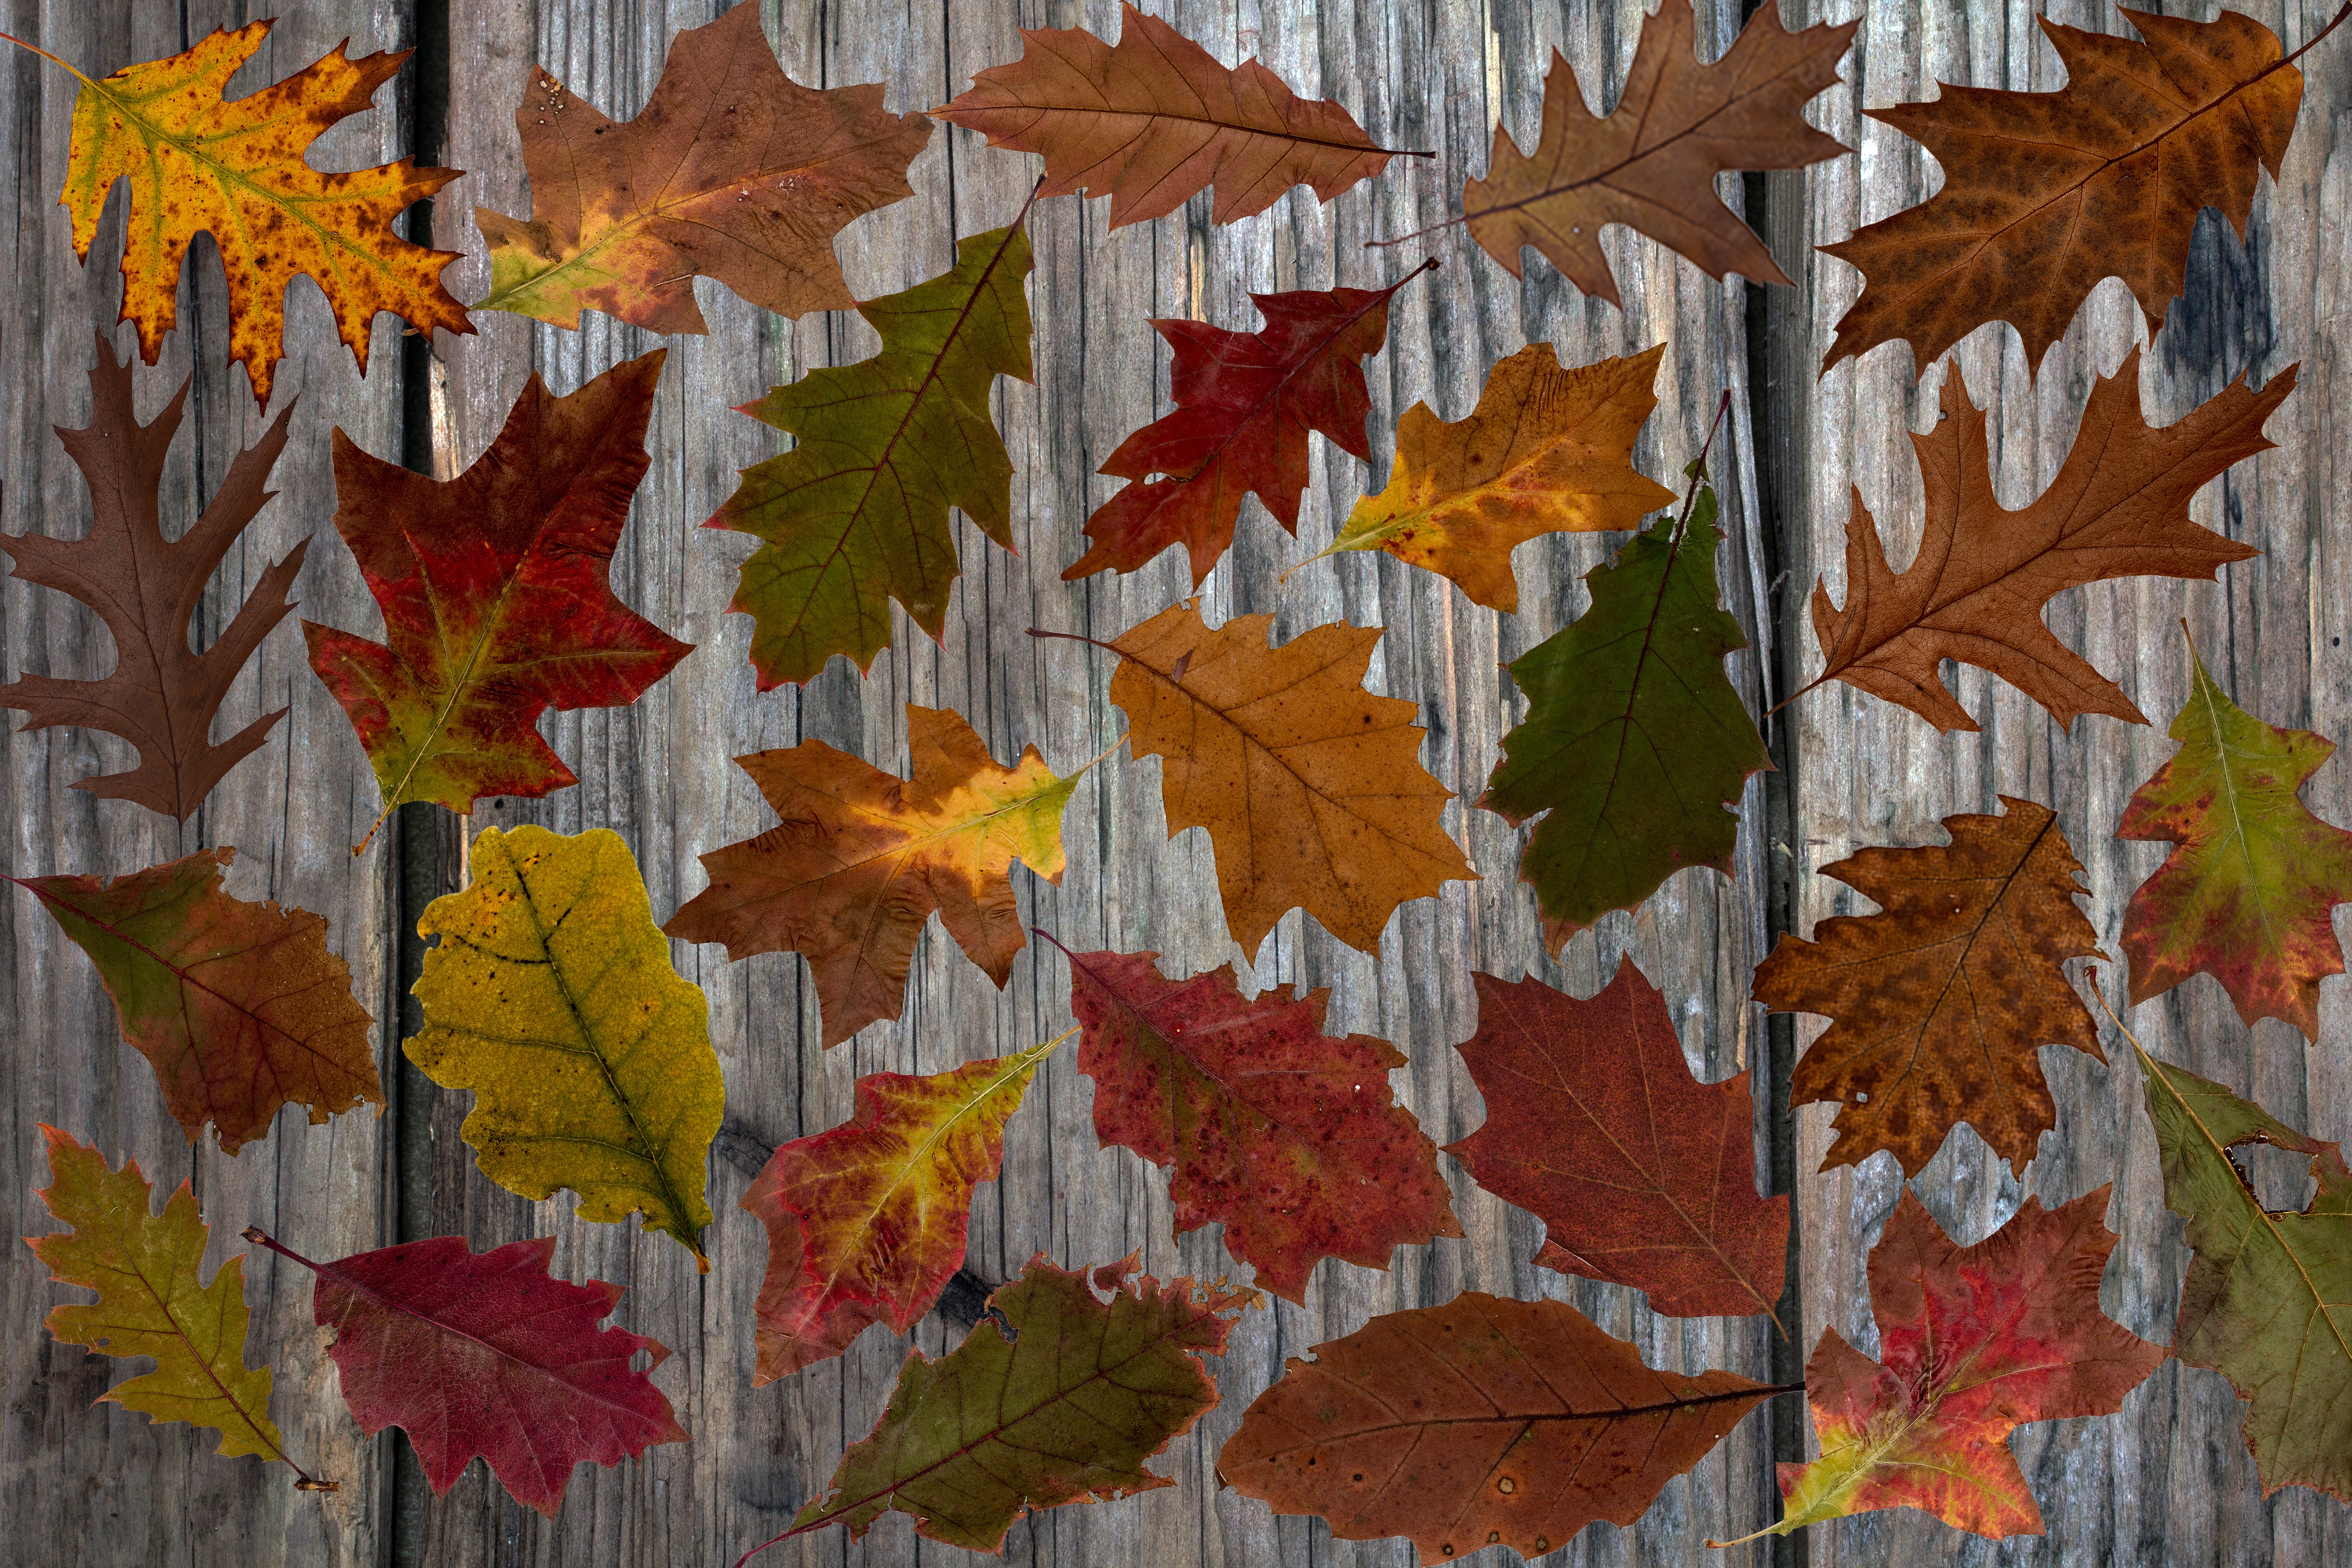
tree, plant, leaf, flower, pattern, autumn, colorful, season, material, painting, maple leaf, emerge, leaves, textile, art, composition, tapestry, colored, oak leaves, fall color, fall foliage, fall leaves, wood background, modern art, acrylic paint